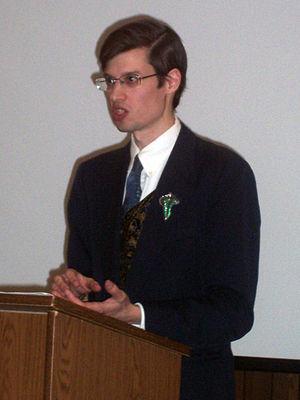
Le khuzdul, ou nanien, est l'une des langues construites imaginées par le romancier et philologue John Ronald Reuel Tolkien dans le cadre de l'élaboration des récits de la Terre du Milieu. Il semble que sa création remonte aux années 1930, mais la majorité du corpus connu à ce jour date des années 1950, pendant et après l'achèvement de l'écriture du Seigneur des anneaux.